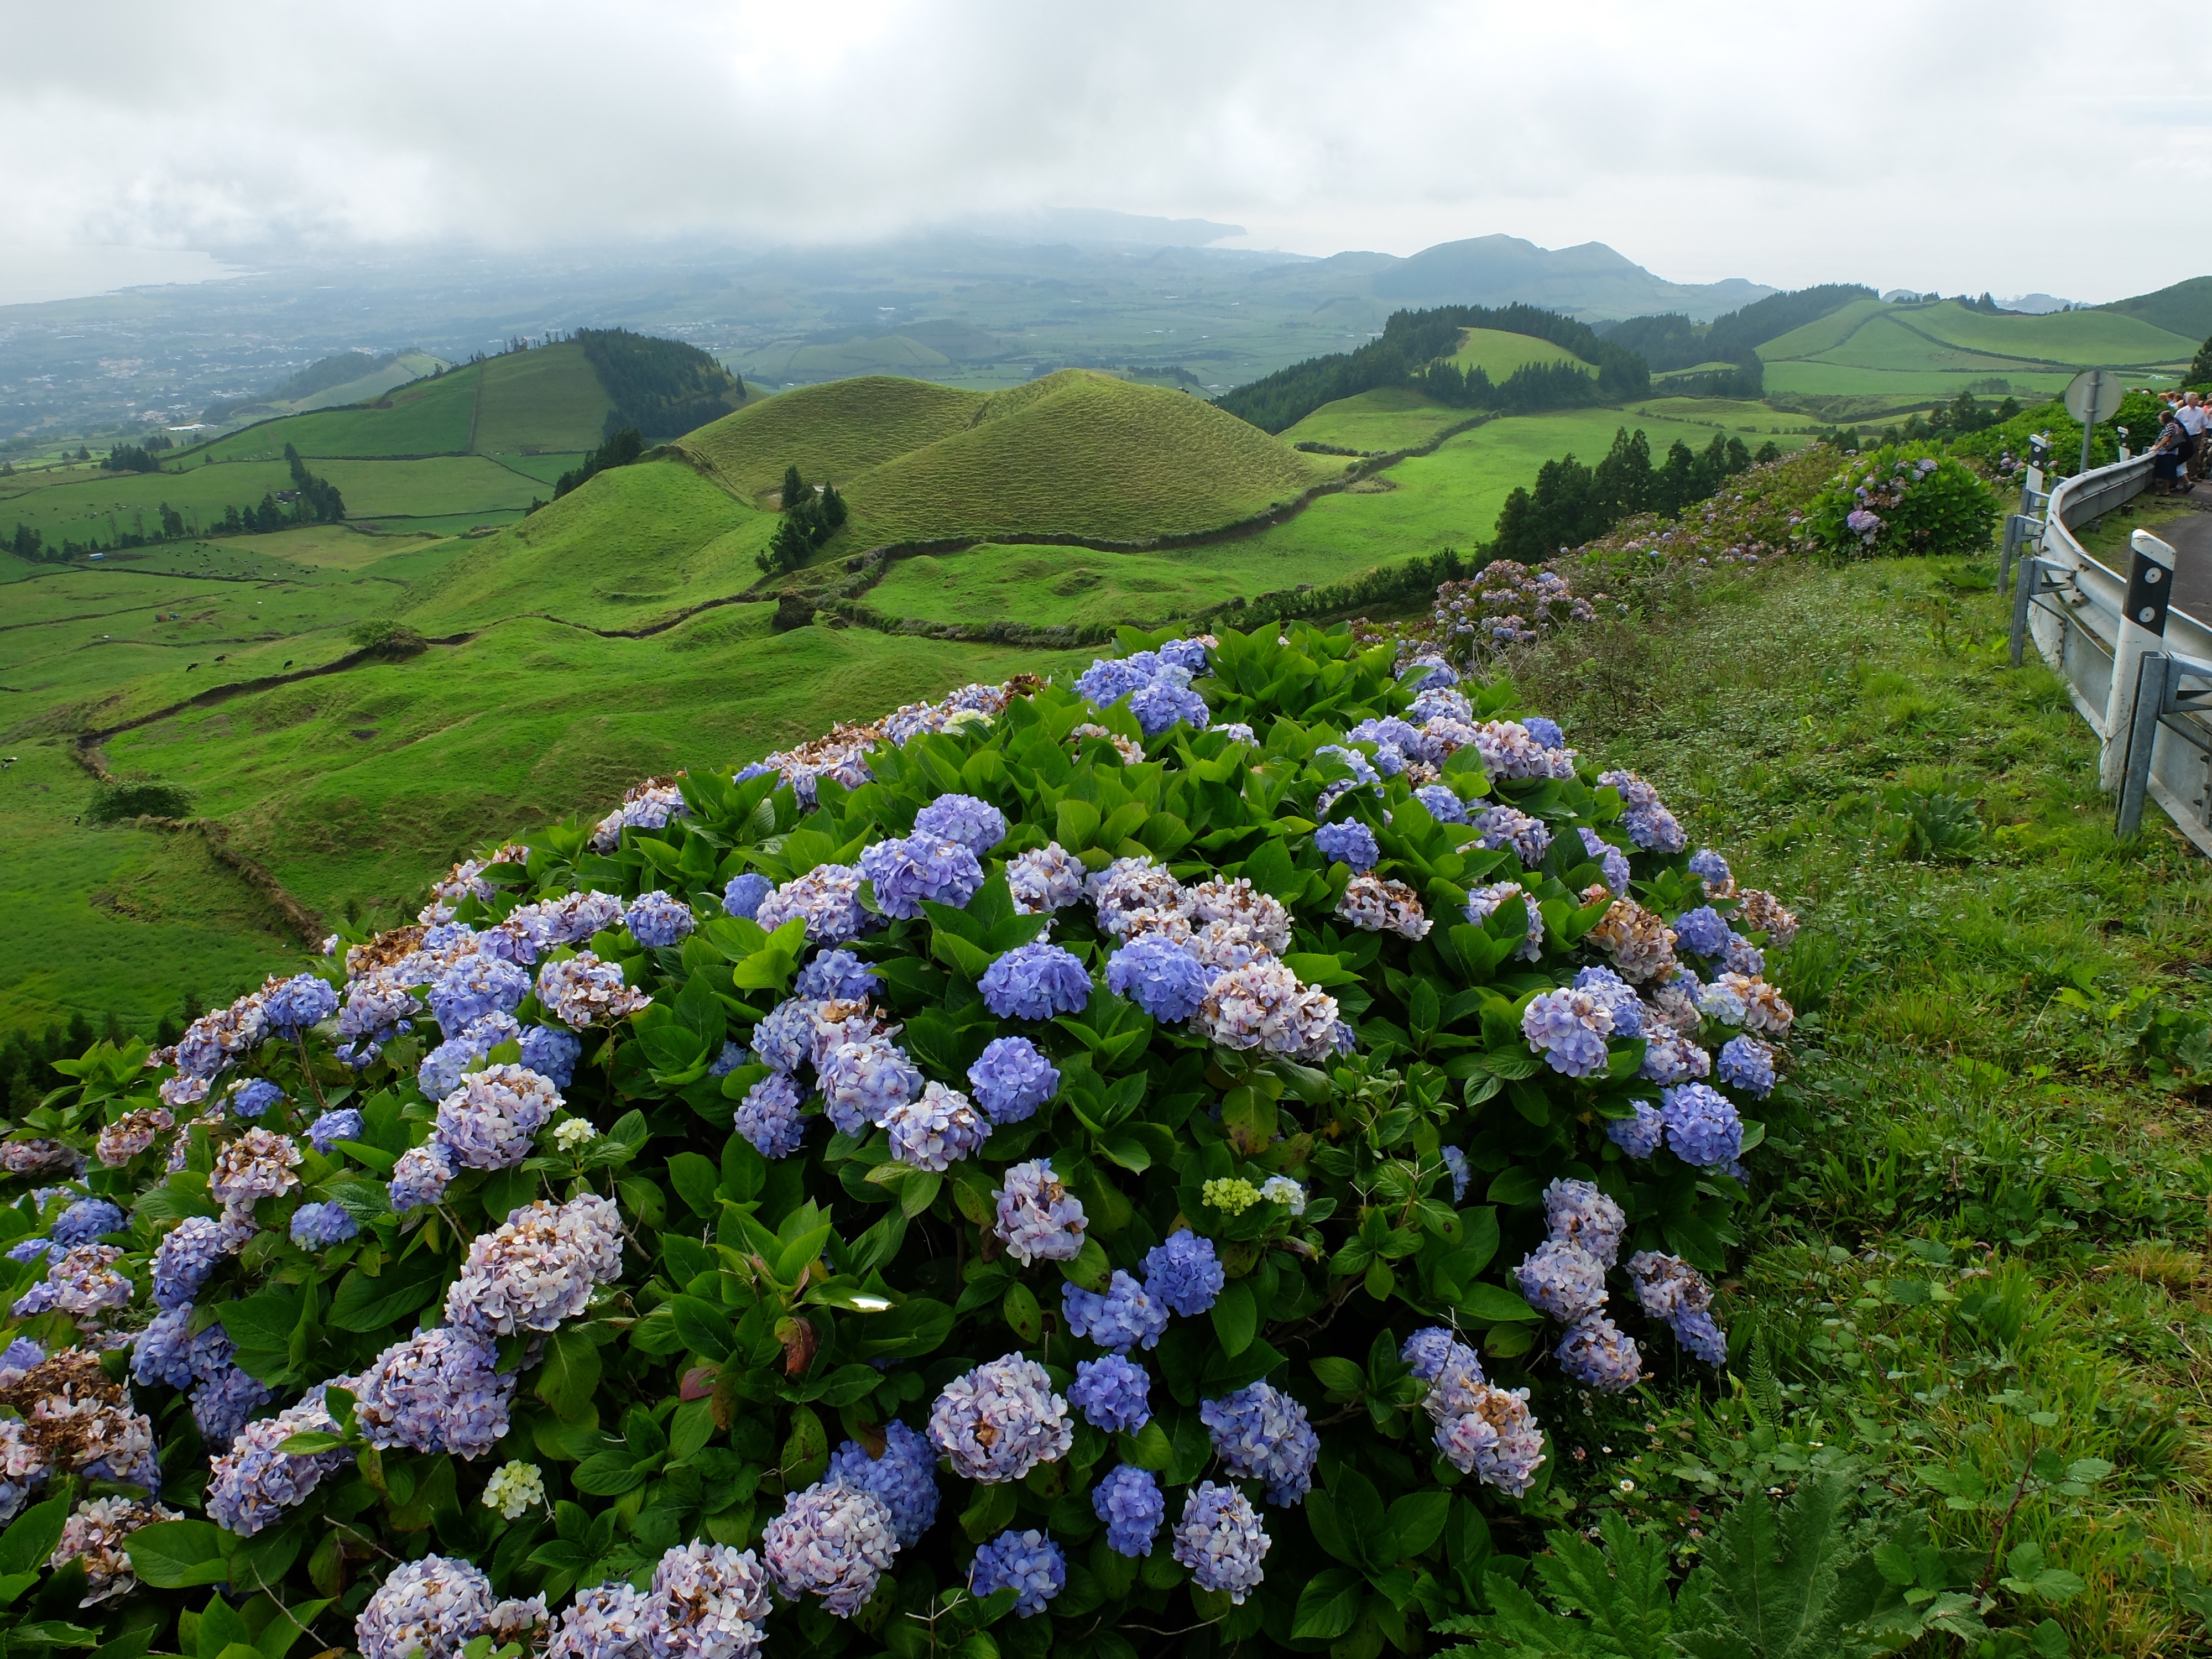
coast, nature, plant, sky, meadow, flower, flora, hydrangea, wildflower, clouds, shrub, portugal, miguel, woodland, flowering plant, azores, hydrangeaceae, cornales, sao, land plant